Basilica of San Magno, Legnano

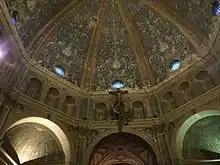
Another image of the main vault

Just below the dome there is an octagonal tholobate which is frescoed with a softer shade than that of the vault: this is the opposite of what is generally done in the decorations of contemporary churches in the basilica, which are instead characterized by stronger colors in the lower parts and more tenuous in the upper architectural sections. The tholobate is characterized by the presence of twenty-four niches which are internally painted with a gray shade and with a rather dark blue color, which brings out the penumbra originating from the recesses: on the pillars of the drum are represented candelabras, which take up the decoration of the vault.